Music in Berlin

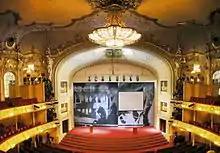
Stage of Komische Oper Berlin

Berlin has three major opera houses: the Deutsche Oper, the Berlin State Opera, and the Komische Oper. The Berlin State Opera on Unter den Linden is the oldest; it opened in 1742. Its current musical director is Daniel Barenboim. During the Cold War division it was in East Berlin. The Komische Oper, which has traditionally specialized in operettas, is located not far from the State Opera just off Unter den Linden; it was also in East Berlin. It originally opened in 1892 as a theater and has been operating under its current name since 1947. The Deutsche Oper opened in 1912 in Charlottenburg. During the division of the city from 1961 to 1989 it was the only major opera house in West Berlin.